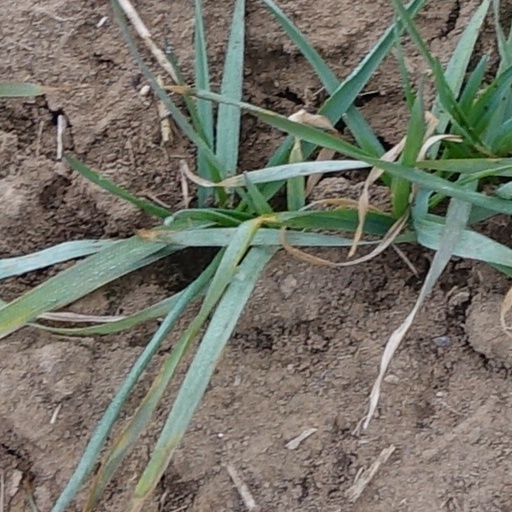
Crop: wheat